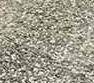
Surface type: gravel